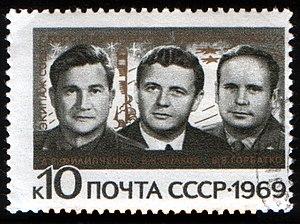
Timbre soviétique émis en 1969 représentant l'équipage de Soyouz 7. De gauche à droite